History of Spain

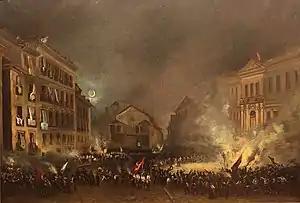
Episode of the 1854 Spanish Revolution in the Puerta del Sol, by Eugenio Lucas Velázquez.

In March 1812, the Cortes of Cádiz created the first modern Spanish constitution, the Constitution of 1812 (informally named "La Pepa"). This constitution provided for a separation of the powers of the executive and the legislative branches of government. The Cortes was to be elected by universal suffrage, albeit by an indirect method. Each member of the Cortes was to represent 70,000 people. Members of the Cortes were to meet in annual sessions. The King was prevented from either convening or proroguing the Cortes. Members of the Cortes were to serve single two-year terms. They could not serve consecutive terms; a member could serve a second term only by allowing someone else to serve a single intervening term in office. This attempt at the development of a modern constitutional government lasted from 1808 until 1814. Leaders of the liberals or reformist forces during this revolution were José Moñino, Count of Floridablanca, Gaspar Melchor de Jovellanos and Pedro Rodríguez, Conde de Campomanes. Born in 1728, Floridablanca was eighty years of age at the time of the revolutionary outbreak in 1808. He had served as Prime Minister under King Charles III from 1777 until 1792; However, he tended to be suspicious of the popular spontaneity and resisted a revolution. Born in 1744, Jovellanos was somewhat younger than Floridablanco. A writer and follower of the philosophers of the Enlightenment tradition of the previous century, Jovellanos had served as Minister of Justice from 1797 to 1798 and now commanded a substantial and influential group within the Central Junta. However, Jovellanos had been imprisoned by Manuel de Godoy, Duke of Alcudia, who had served as the prime minister, virtually running the country as a dictator from 1792 until 1798 and from 1801 until 1808. Accordingly, even Jovellanos tended to be somewhat overly cautious in his approach to the revolutionary upsurge that was sweeping Spain in 1808.